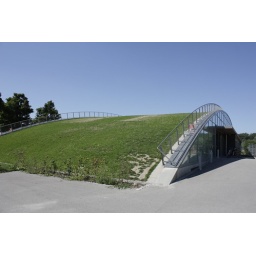
A green roof in Rieselfeld